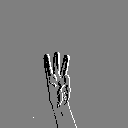
ASL letter: w